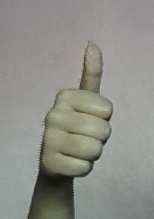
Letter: aleff